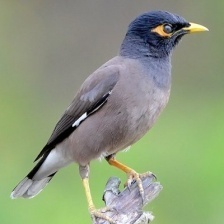
Species: MYNA
Scientific name: ACRIDOTHERES TRISTIS